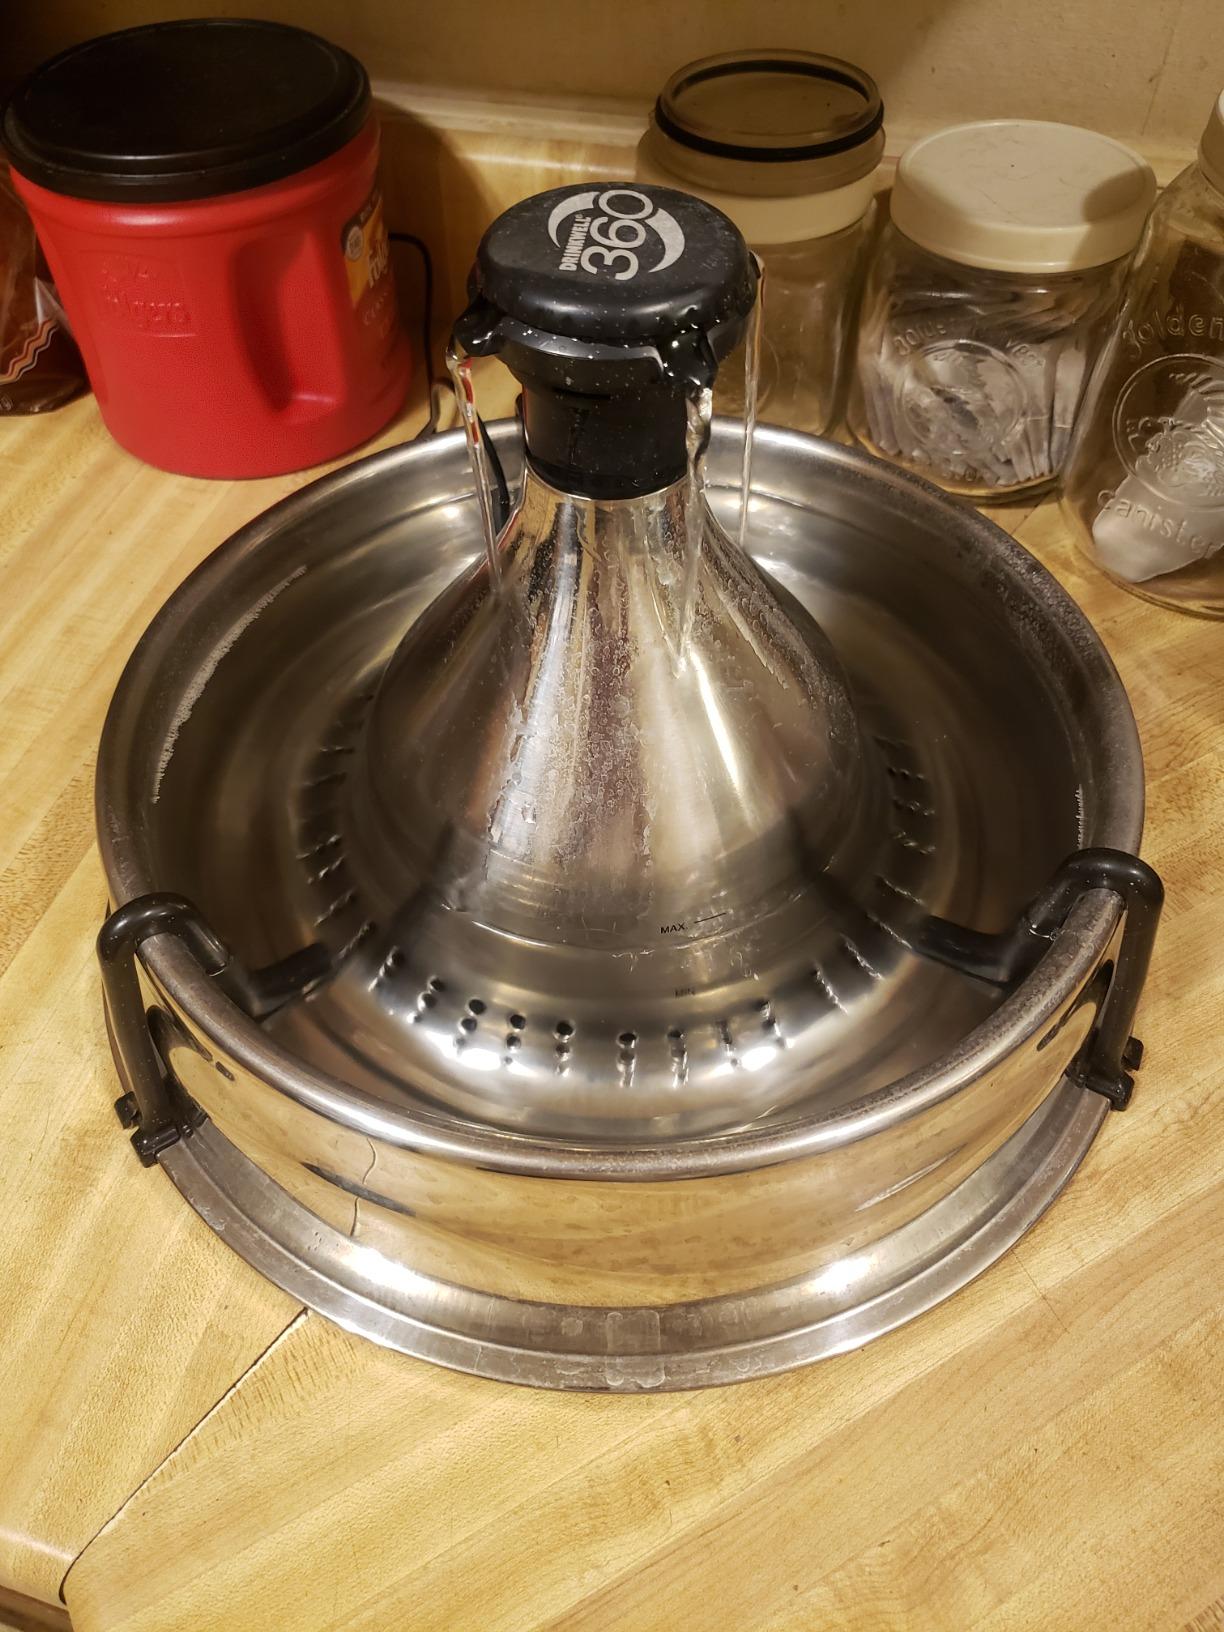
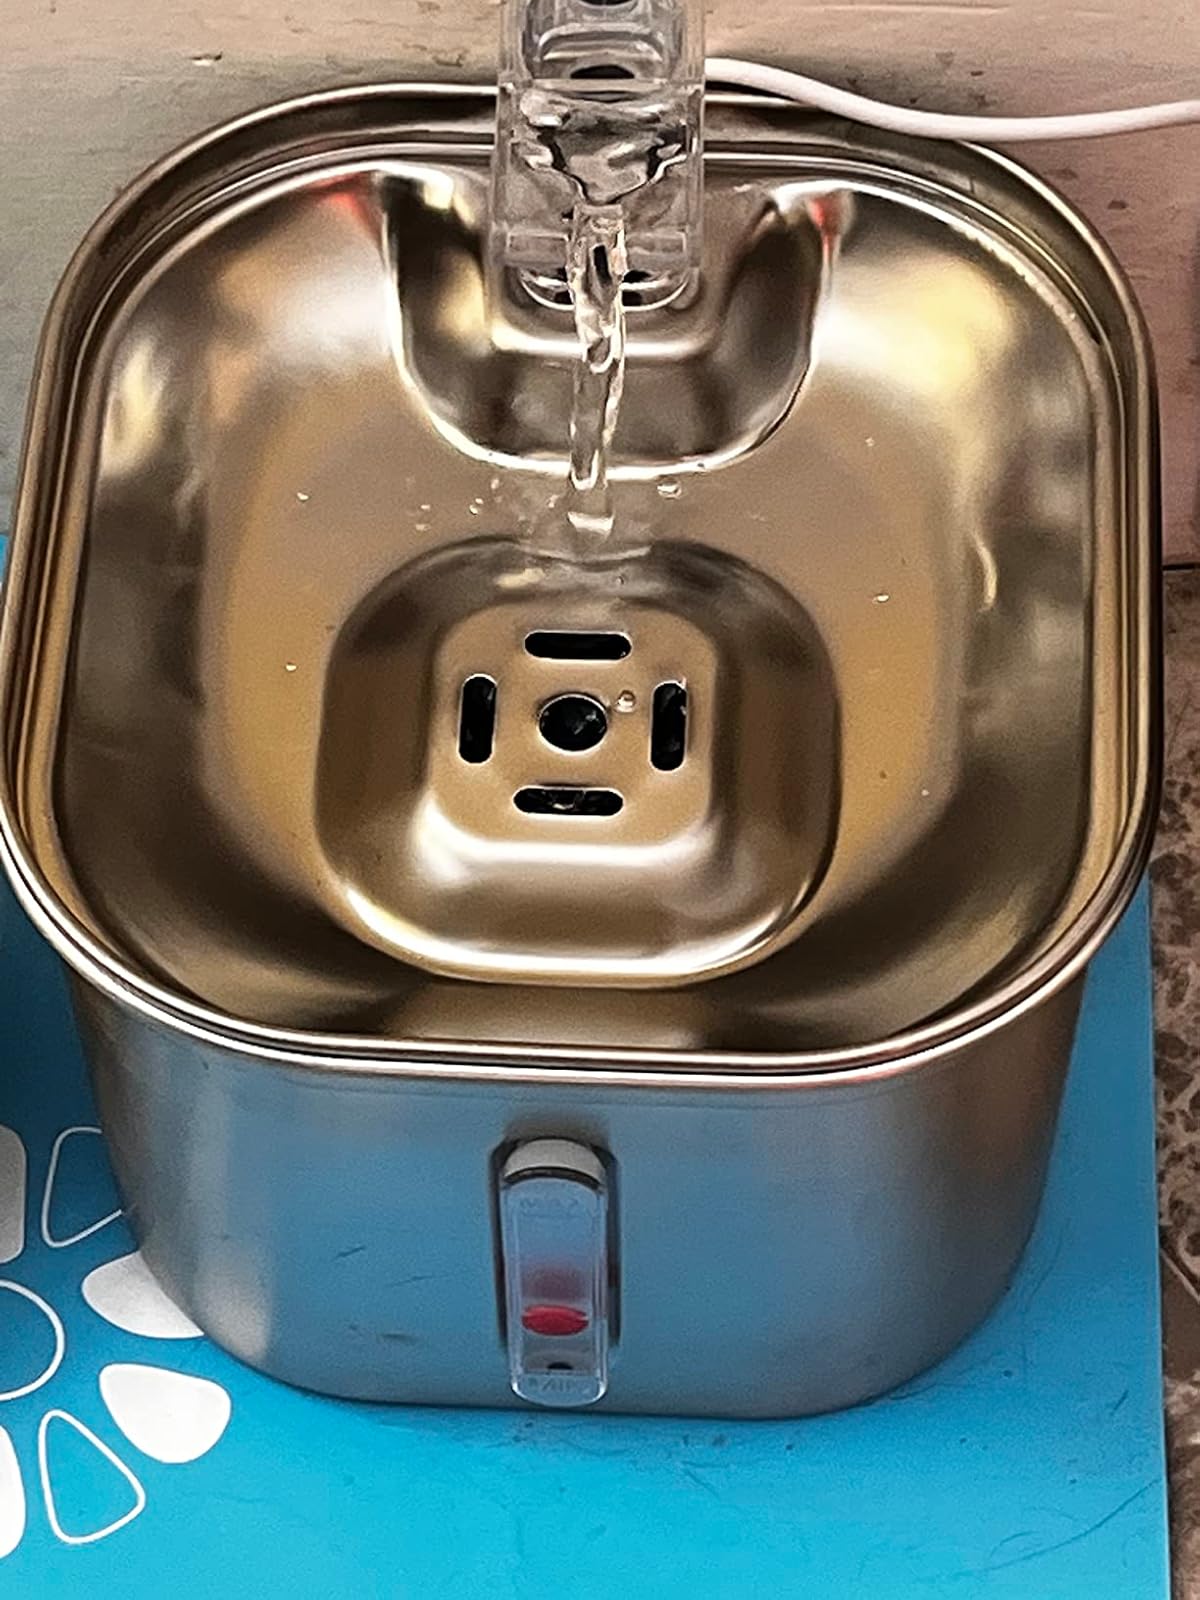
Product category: items_bowl
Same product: no